F.P. von Knorring (ship)

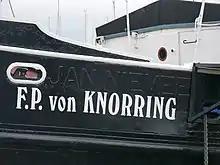
The ship's original name, "Jan Nieveen", is still visible.

In 1951, the "Jan Nieveen" heavy steam engine was replaced by a lighter diesel engine with almost the same power. The draught of the vessel diminished by . An October 1953 merger of three beurtvaart companies created a fleet of 34 ships, managed by the J.H. van Swieten company. "Jan Nieveen" and its sister ship, "Harm Nieveen"', were the showpieces of the fleet. Increasing competition from road transport ended the beurtvaart era, and the Lemmer–Amsterdam route was discontinued in 1959.